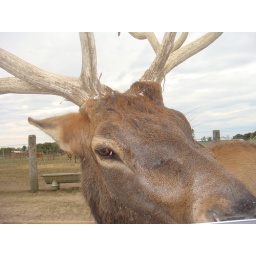
Elk looking in the car window